Question: What is in front of the trees?
Tambaya: Menene a gaban bishiyoyin?
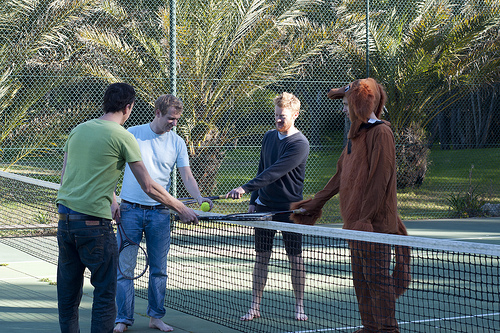
Answer: A fence.
Amsa: Shinge.